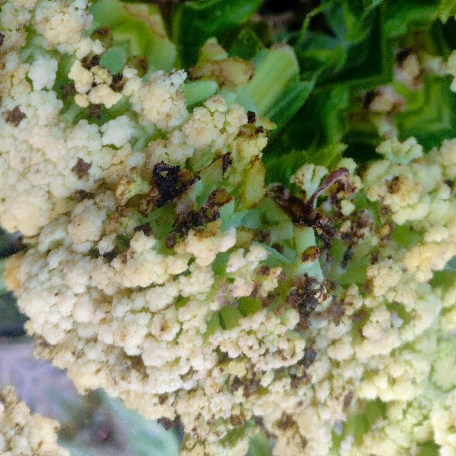
Label: Bacterial spot rot